John Nicholson (East India Company officer)

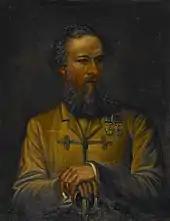
A portrait of John Nicholson as he would have appeared in his role as a political officer on the North-West Frontier

Upon the outbreak of the First Anglo-Sikh War in December 1845, Nicholson was serving as a staff officer in the commissariat department of Sir Hugh Gough's field force which marched into the Punjab. In this role, Nicholson's main responsibility throughout the war was keeping Gough's force well supplied with provisions and ammunition. Following the decisive British victory at the Battle of Sobraon in 1846, Nicholson was taken under the wing of Henry Lawrence along with several other similarly aged officers such as Herbert Edwardes, James Abbott, Neville Chamberlain, Frederick Mackeson, Patrick Alexander Vans Agnew, William Hodson, Reynell Taylor, Harry Burnett Lumsden, Henry Daly, John Coke, this group was known as Henry Lawrence's "Young Men". As part of this small band of young and driven men, Nicholson was given much power as a political officer on the North-West Frontier. His first posting in this new role was in July 1846 to the princely state of Jammu and Kashmir where he was to help solidify the rule of the British-installed Maharaja, Gulab Singh. Singh, however, was not a popular ruler in Kashmir and Nicholson took part in the suppression of a revolt against his rule. He spent the remainder of 1846 isolated in the Kashmir Valley serving as the sole British advisor to Singh at his court in Srinagar. To his relief, Nicholson was recalled to Lahore by Lawrence in February 1847. Nicholson's next significant assignment was helping James Abbot win over the various tribes of the Hazara region which he did by partaking in a daring nighttime raid against the Tahirkheli tribe's mountain stronghold, after which Nicholson and Abbott would form a strong friendship.